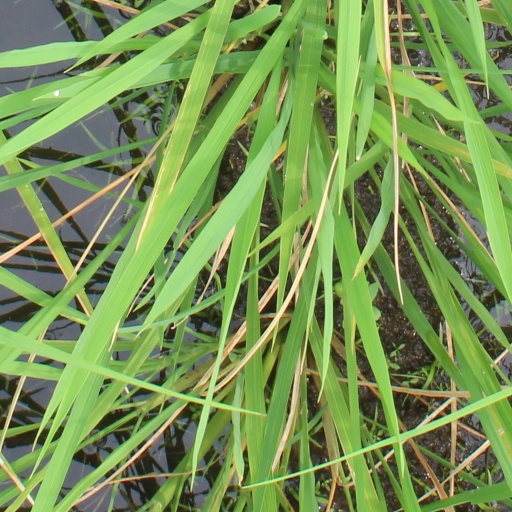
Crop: rice